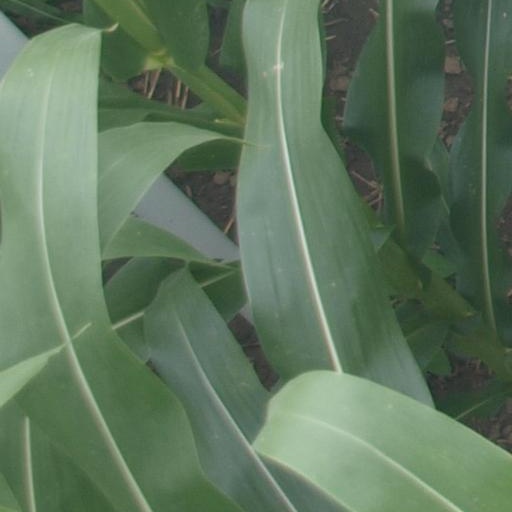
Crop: maize; corn